Motoyama Station (Chiba)

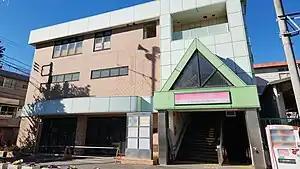
West exit in January 2023

is a passenger railway station located in the city of Matsudo, Chiba Prefecture, Japan, operated by the private railway operator Keisei Electric Railway.